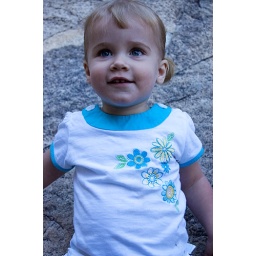
We went for a short hike in the white tank mountains today. It was beautiful. I am sore.